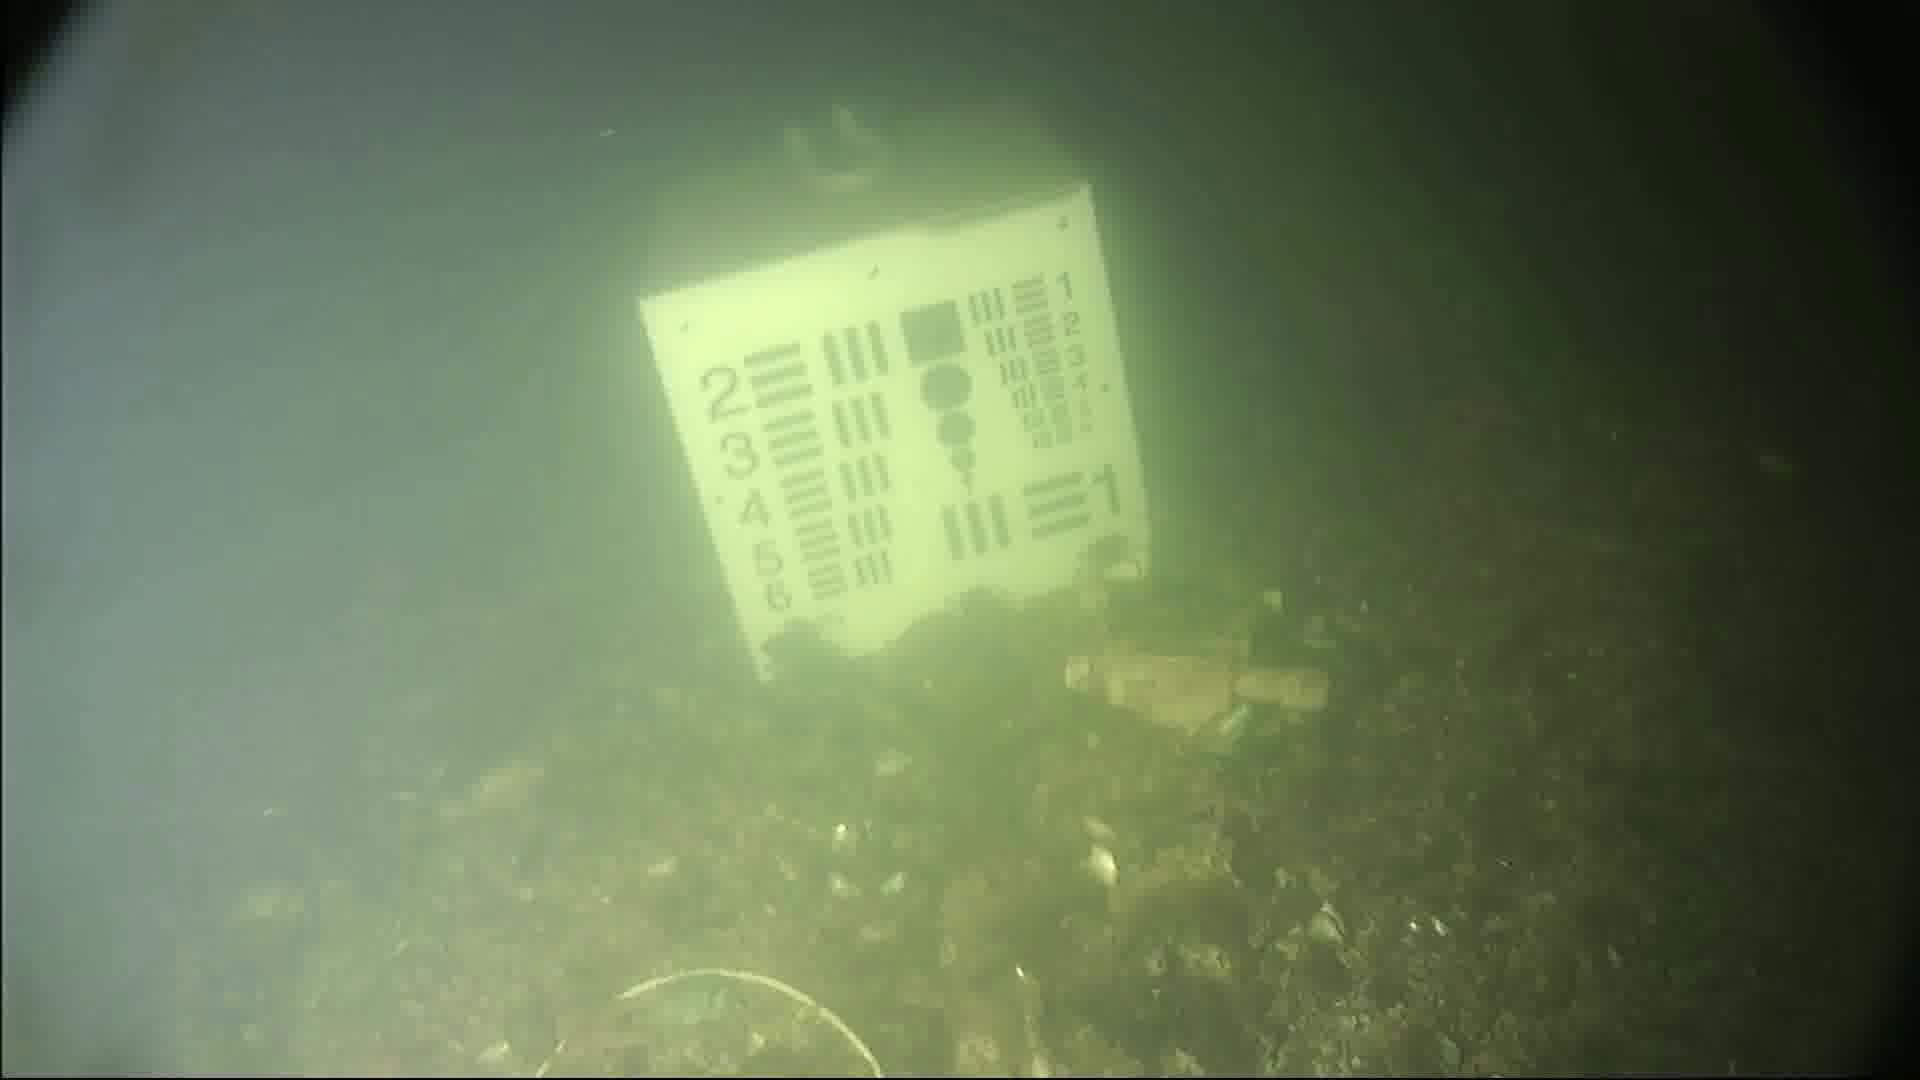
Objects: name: starfish
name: crab